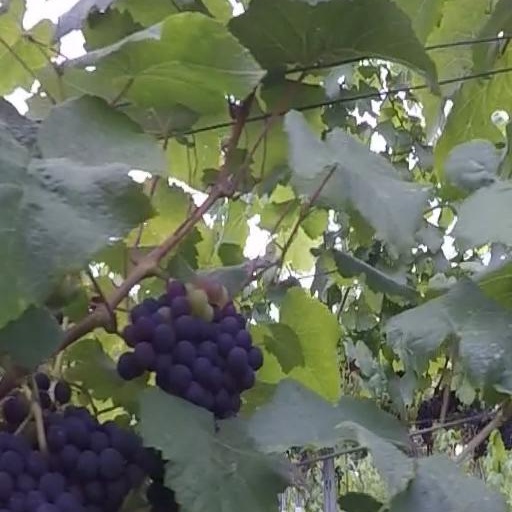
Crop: grape